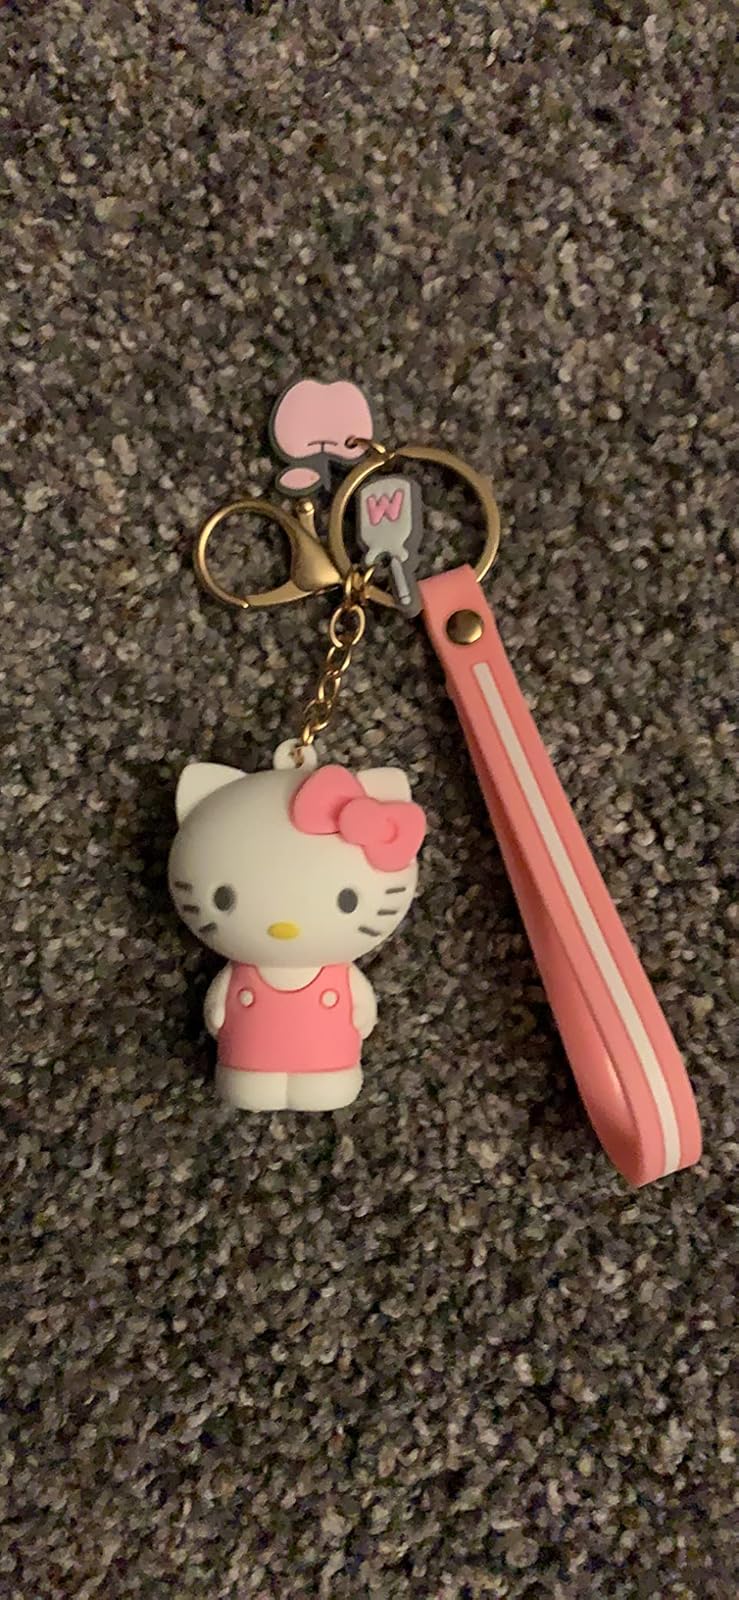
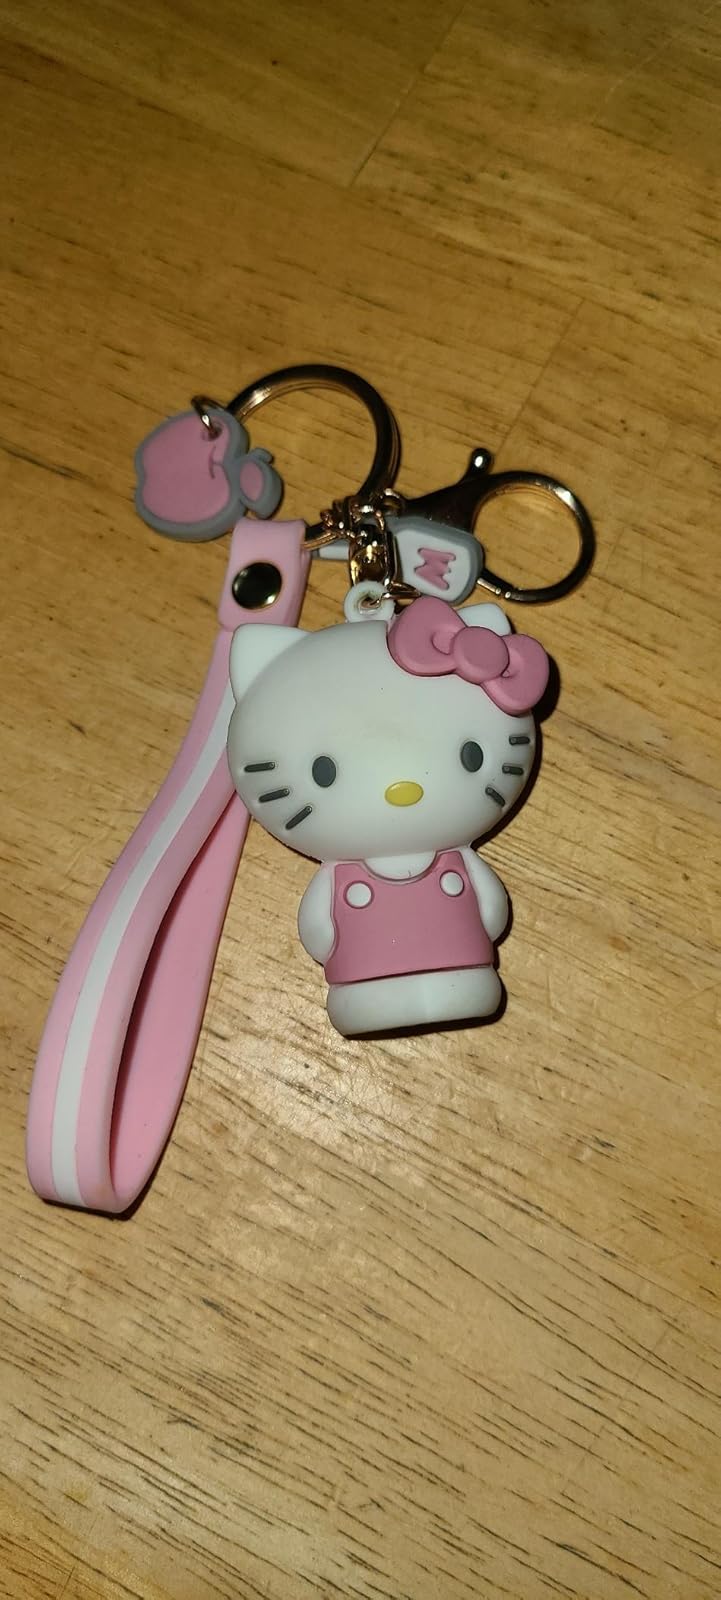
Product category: accessories_keychain
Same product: no